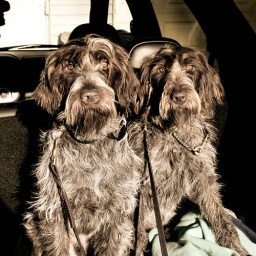
dutch and daisy sitting in the back of my truck